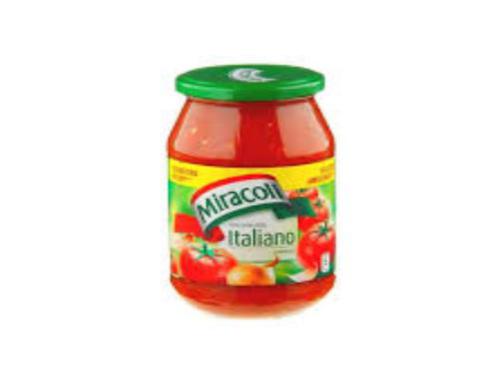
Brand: miracoli
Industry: Food